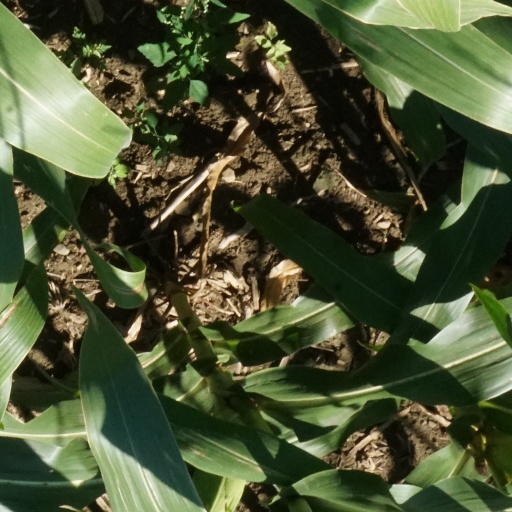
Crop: maize; corn